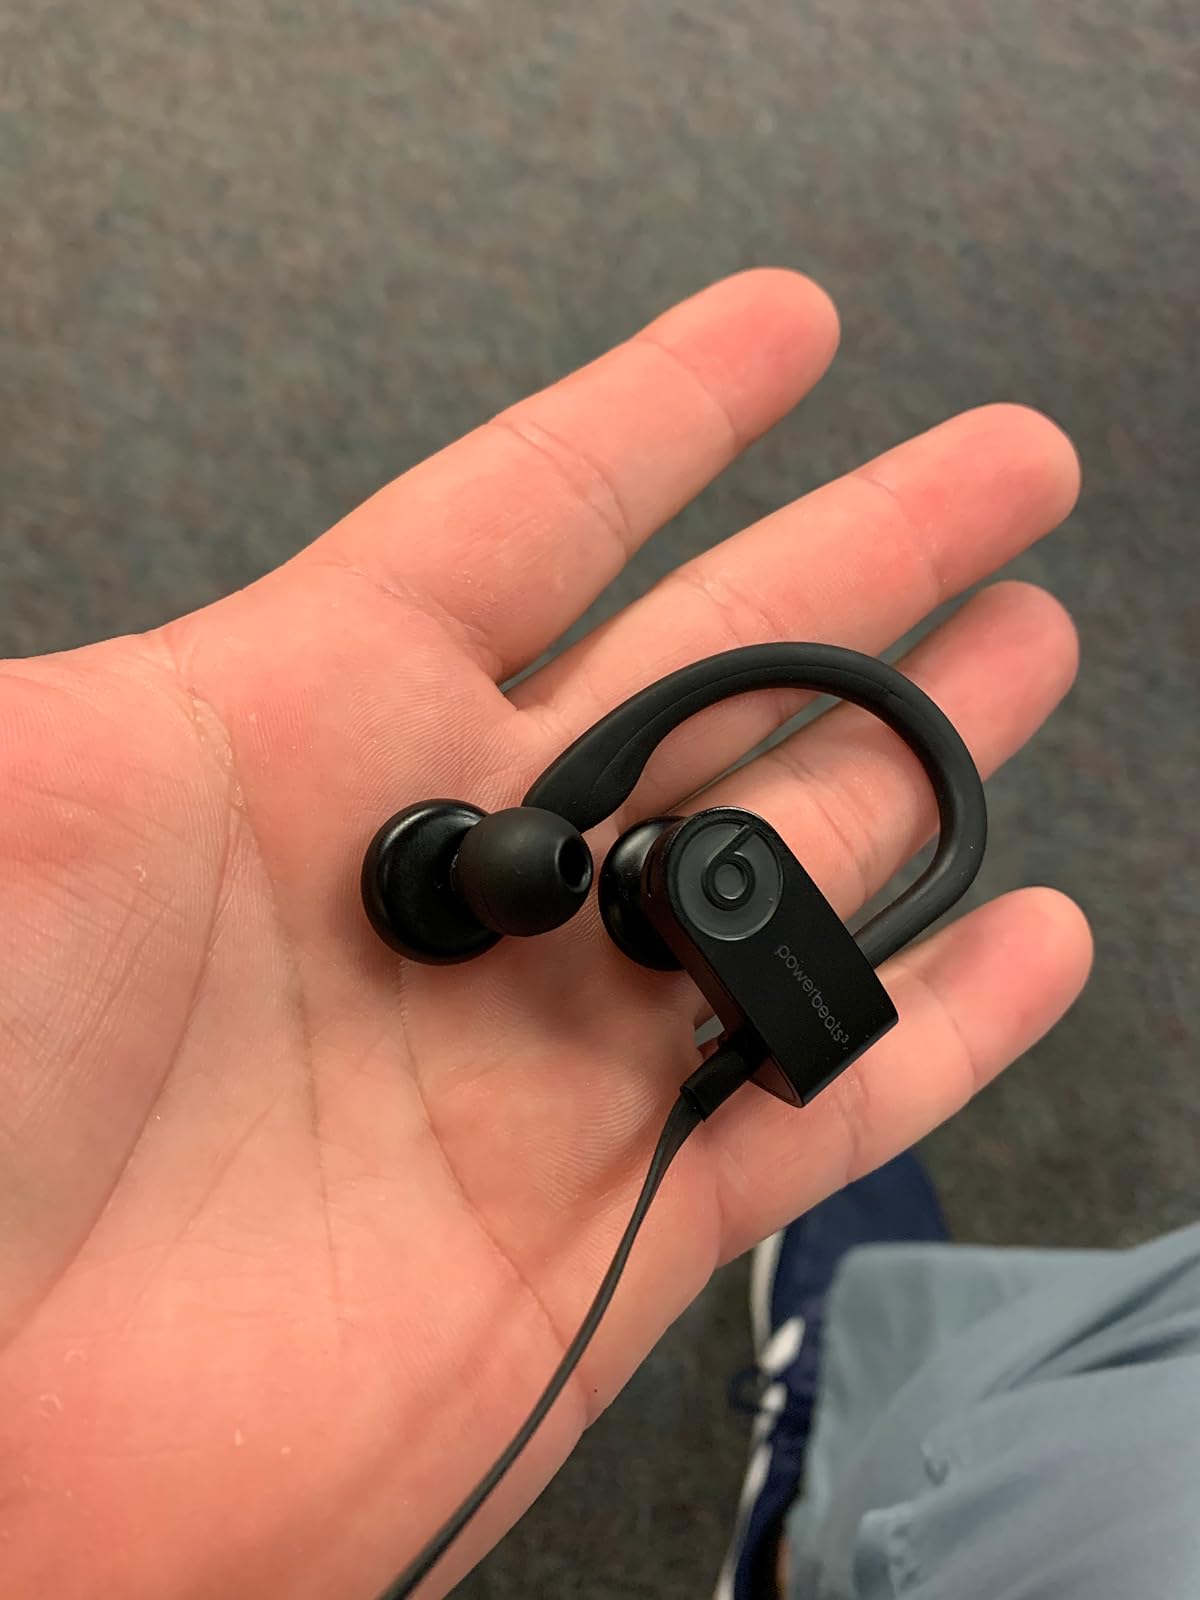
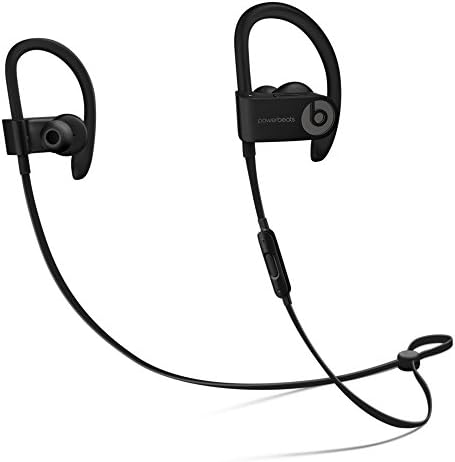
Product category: headphones
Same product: yes